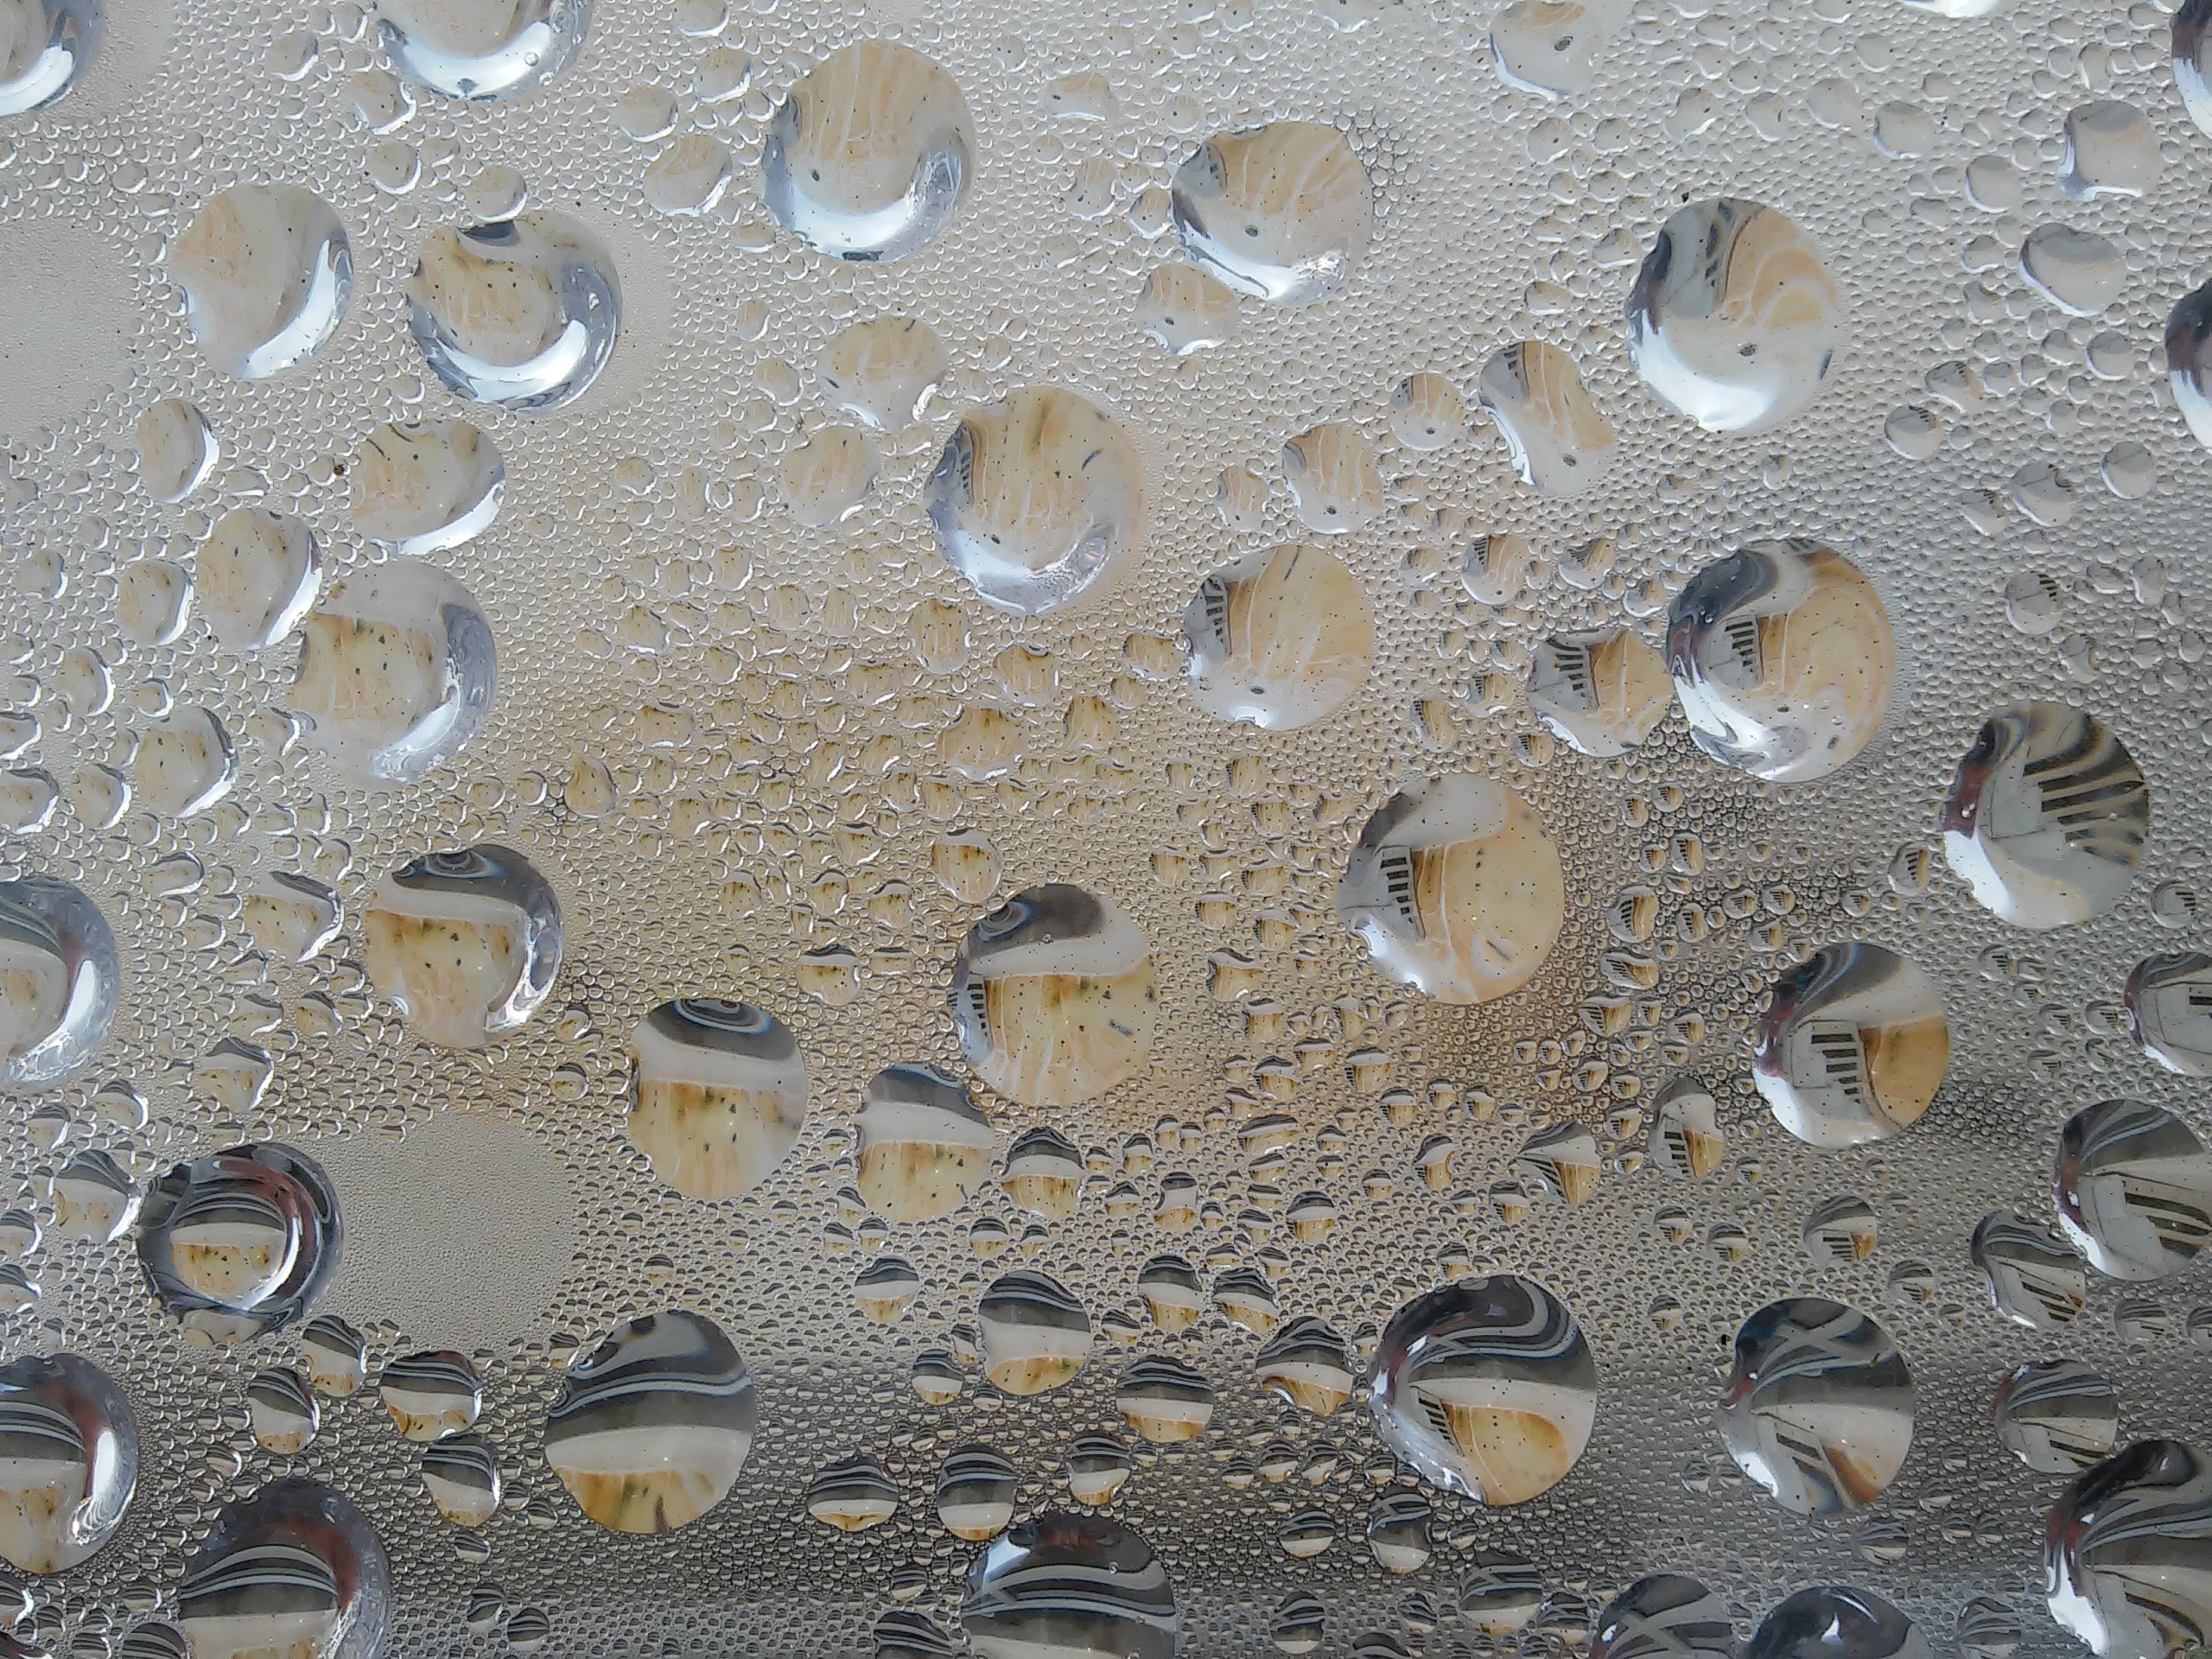
water, sand, rock, leaf, wet, pattern, pebble, condensation, material, drip, shiny, drop of water, disc, fogging